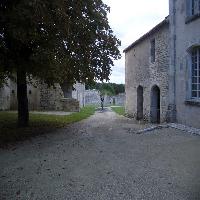
Weather: cloudy or overcast